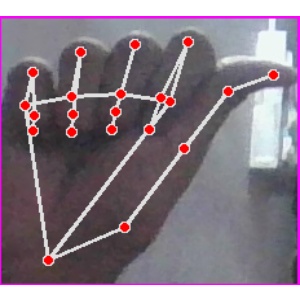
अक्षर: छ